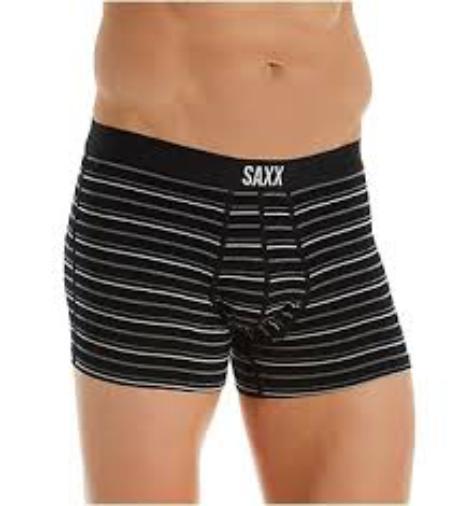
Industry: Clothes